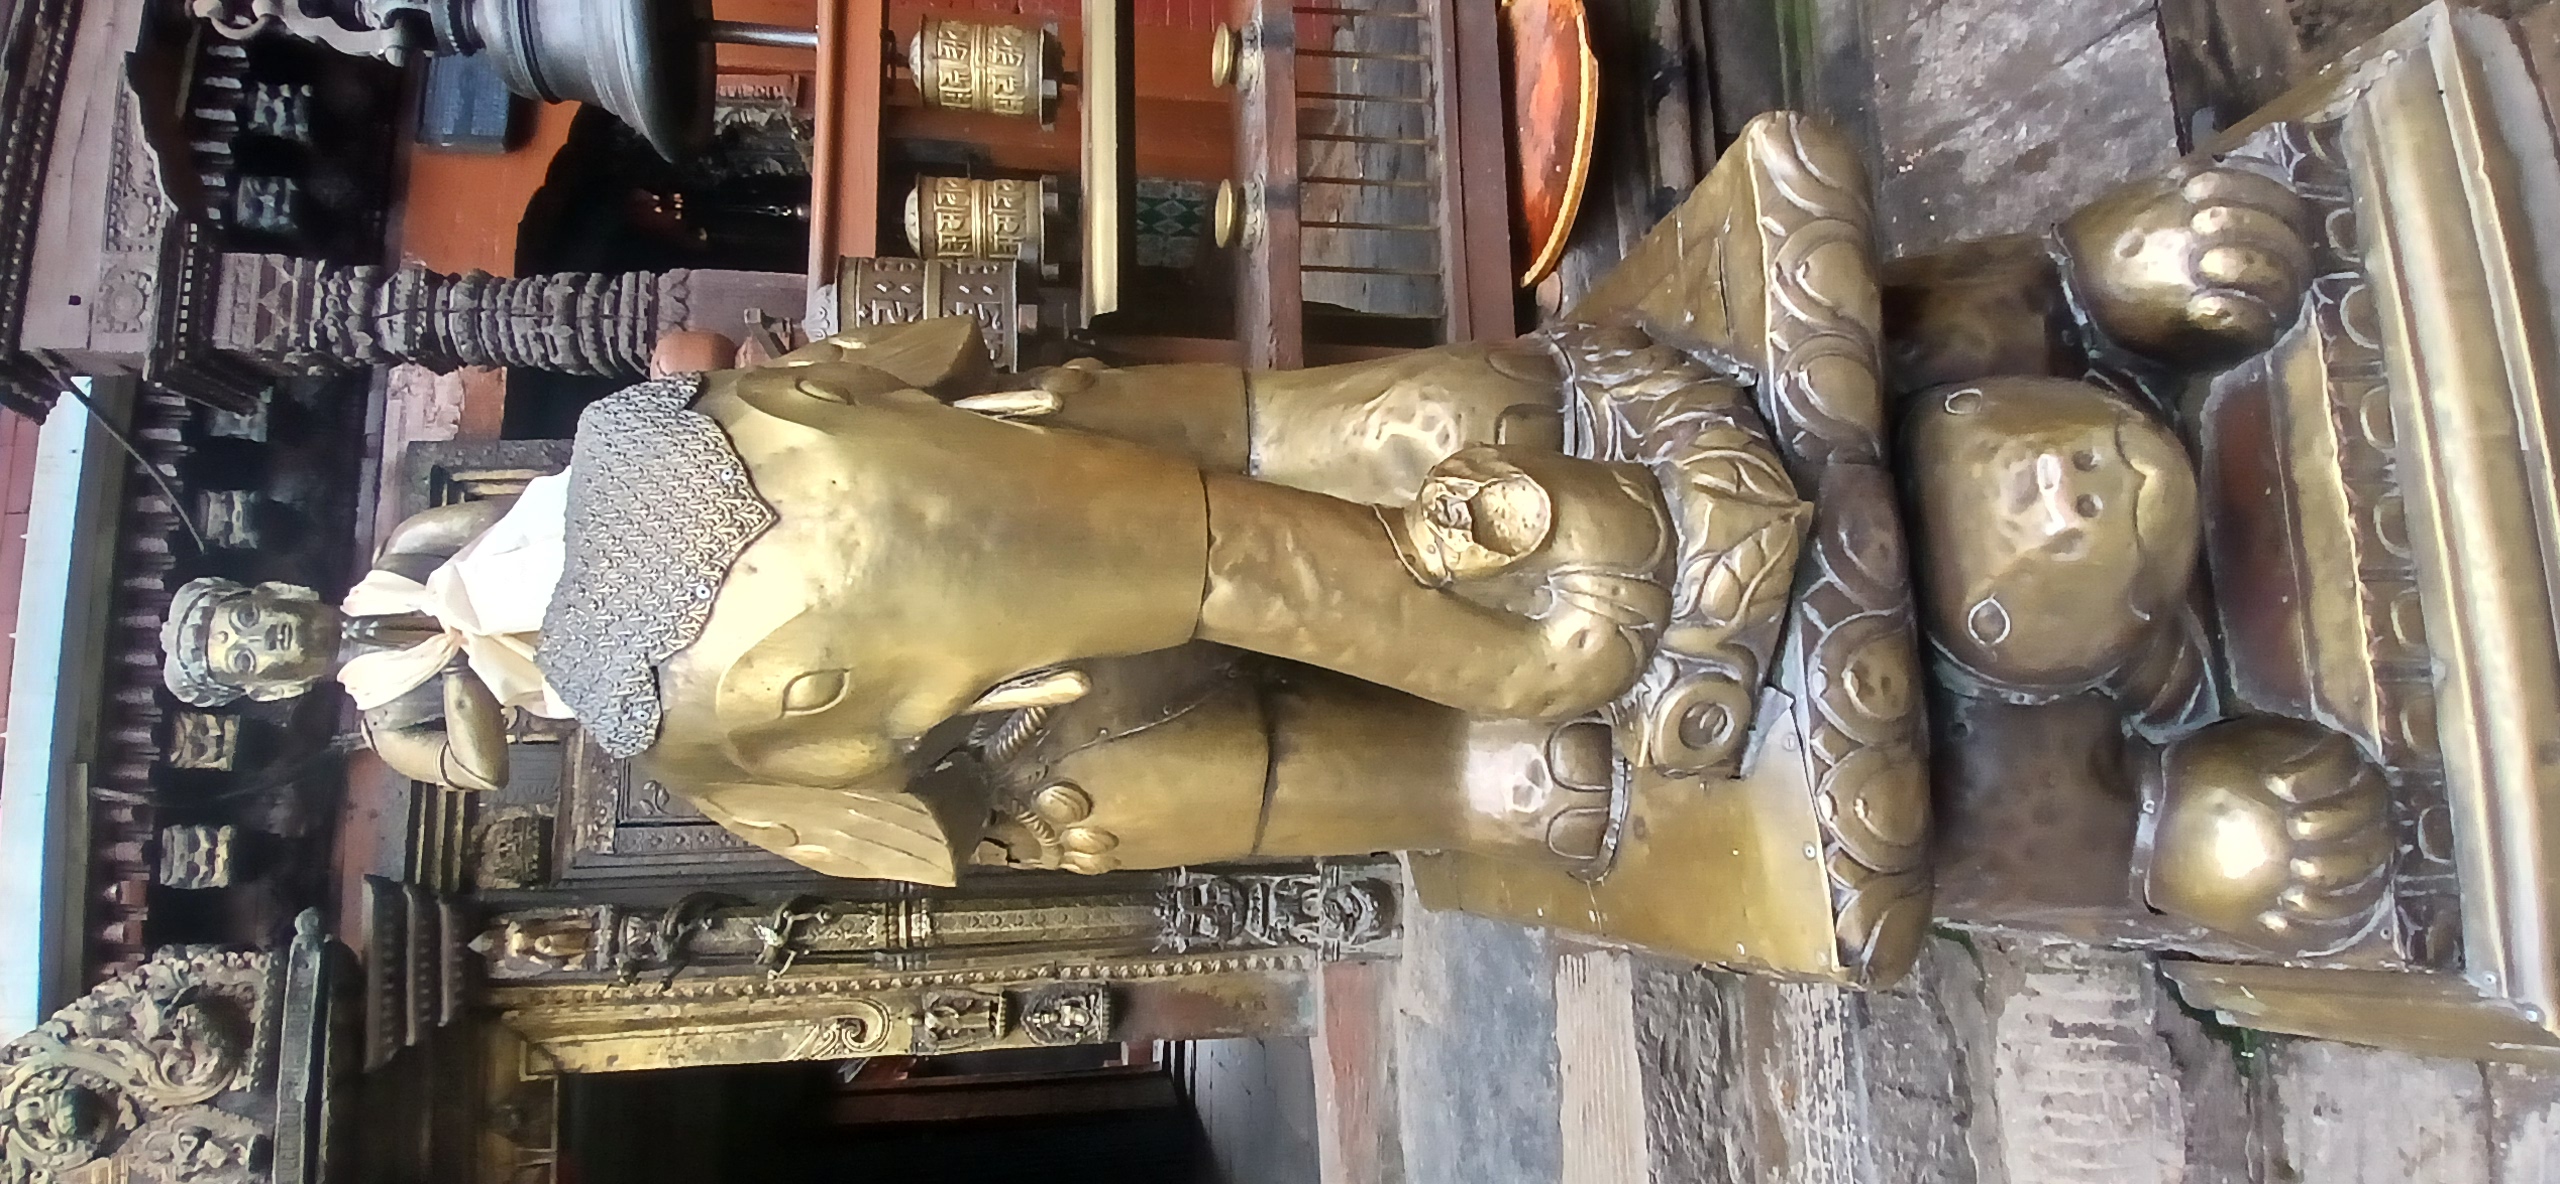
Heritage site: Hiranya_Varna_Mahavihar_Golden_Temple